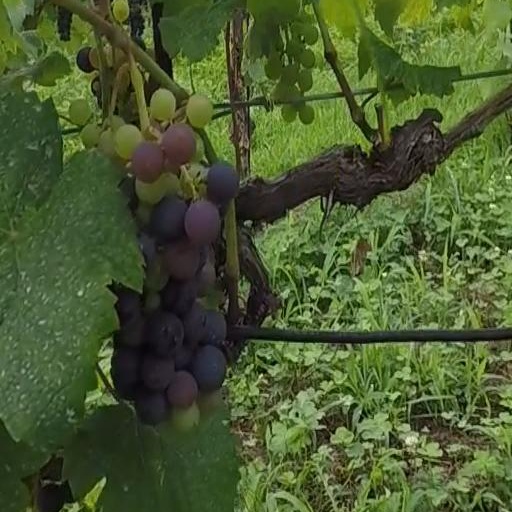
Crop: grape